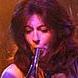
Age: 38